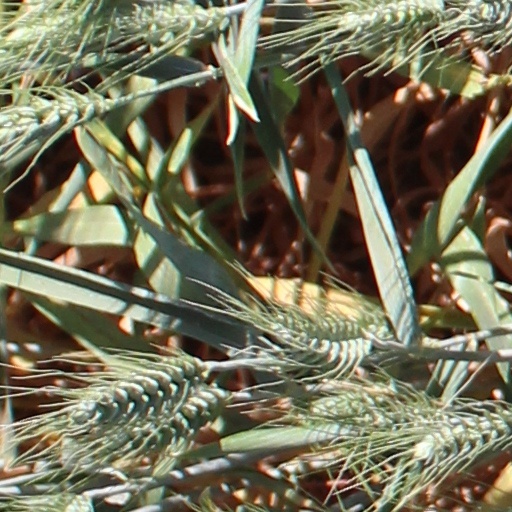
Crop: wheat